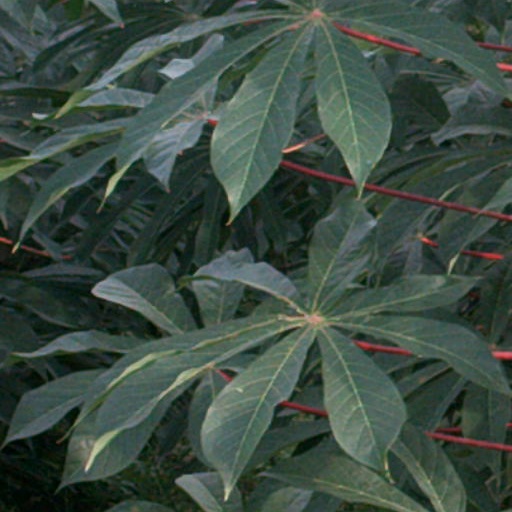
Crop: cassava